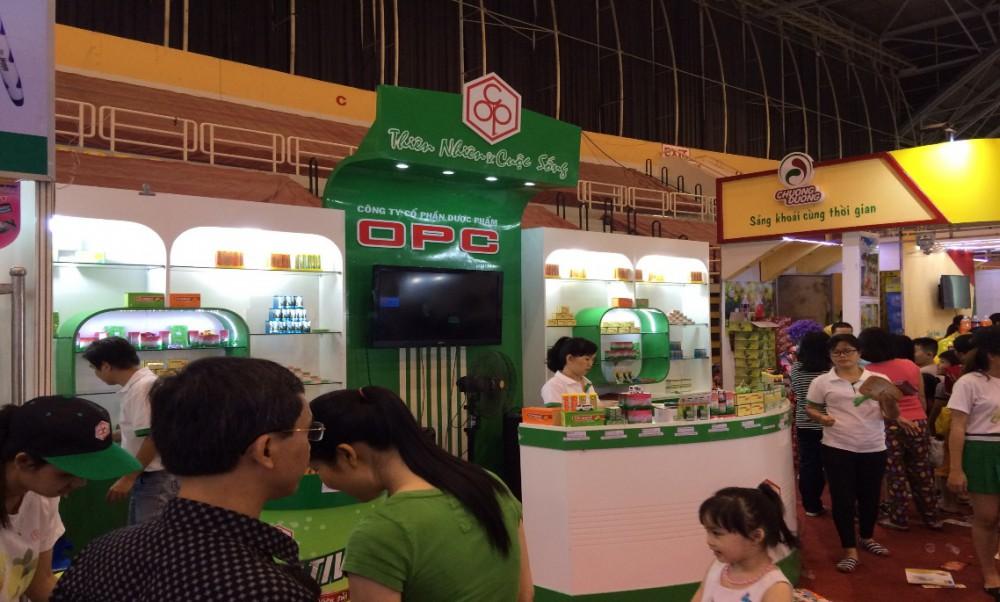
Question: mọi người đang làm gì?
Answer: đi mua hàng